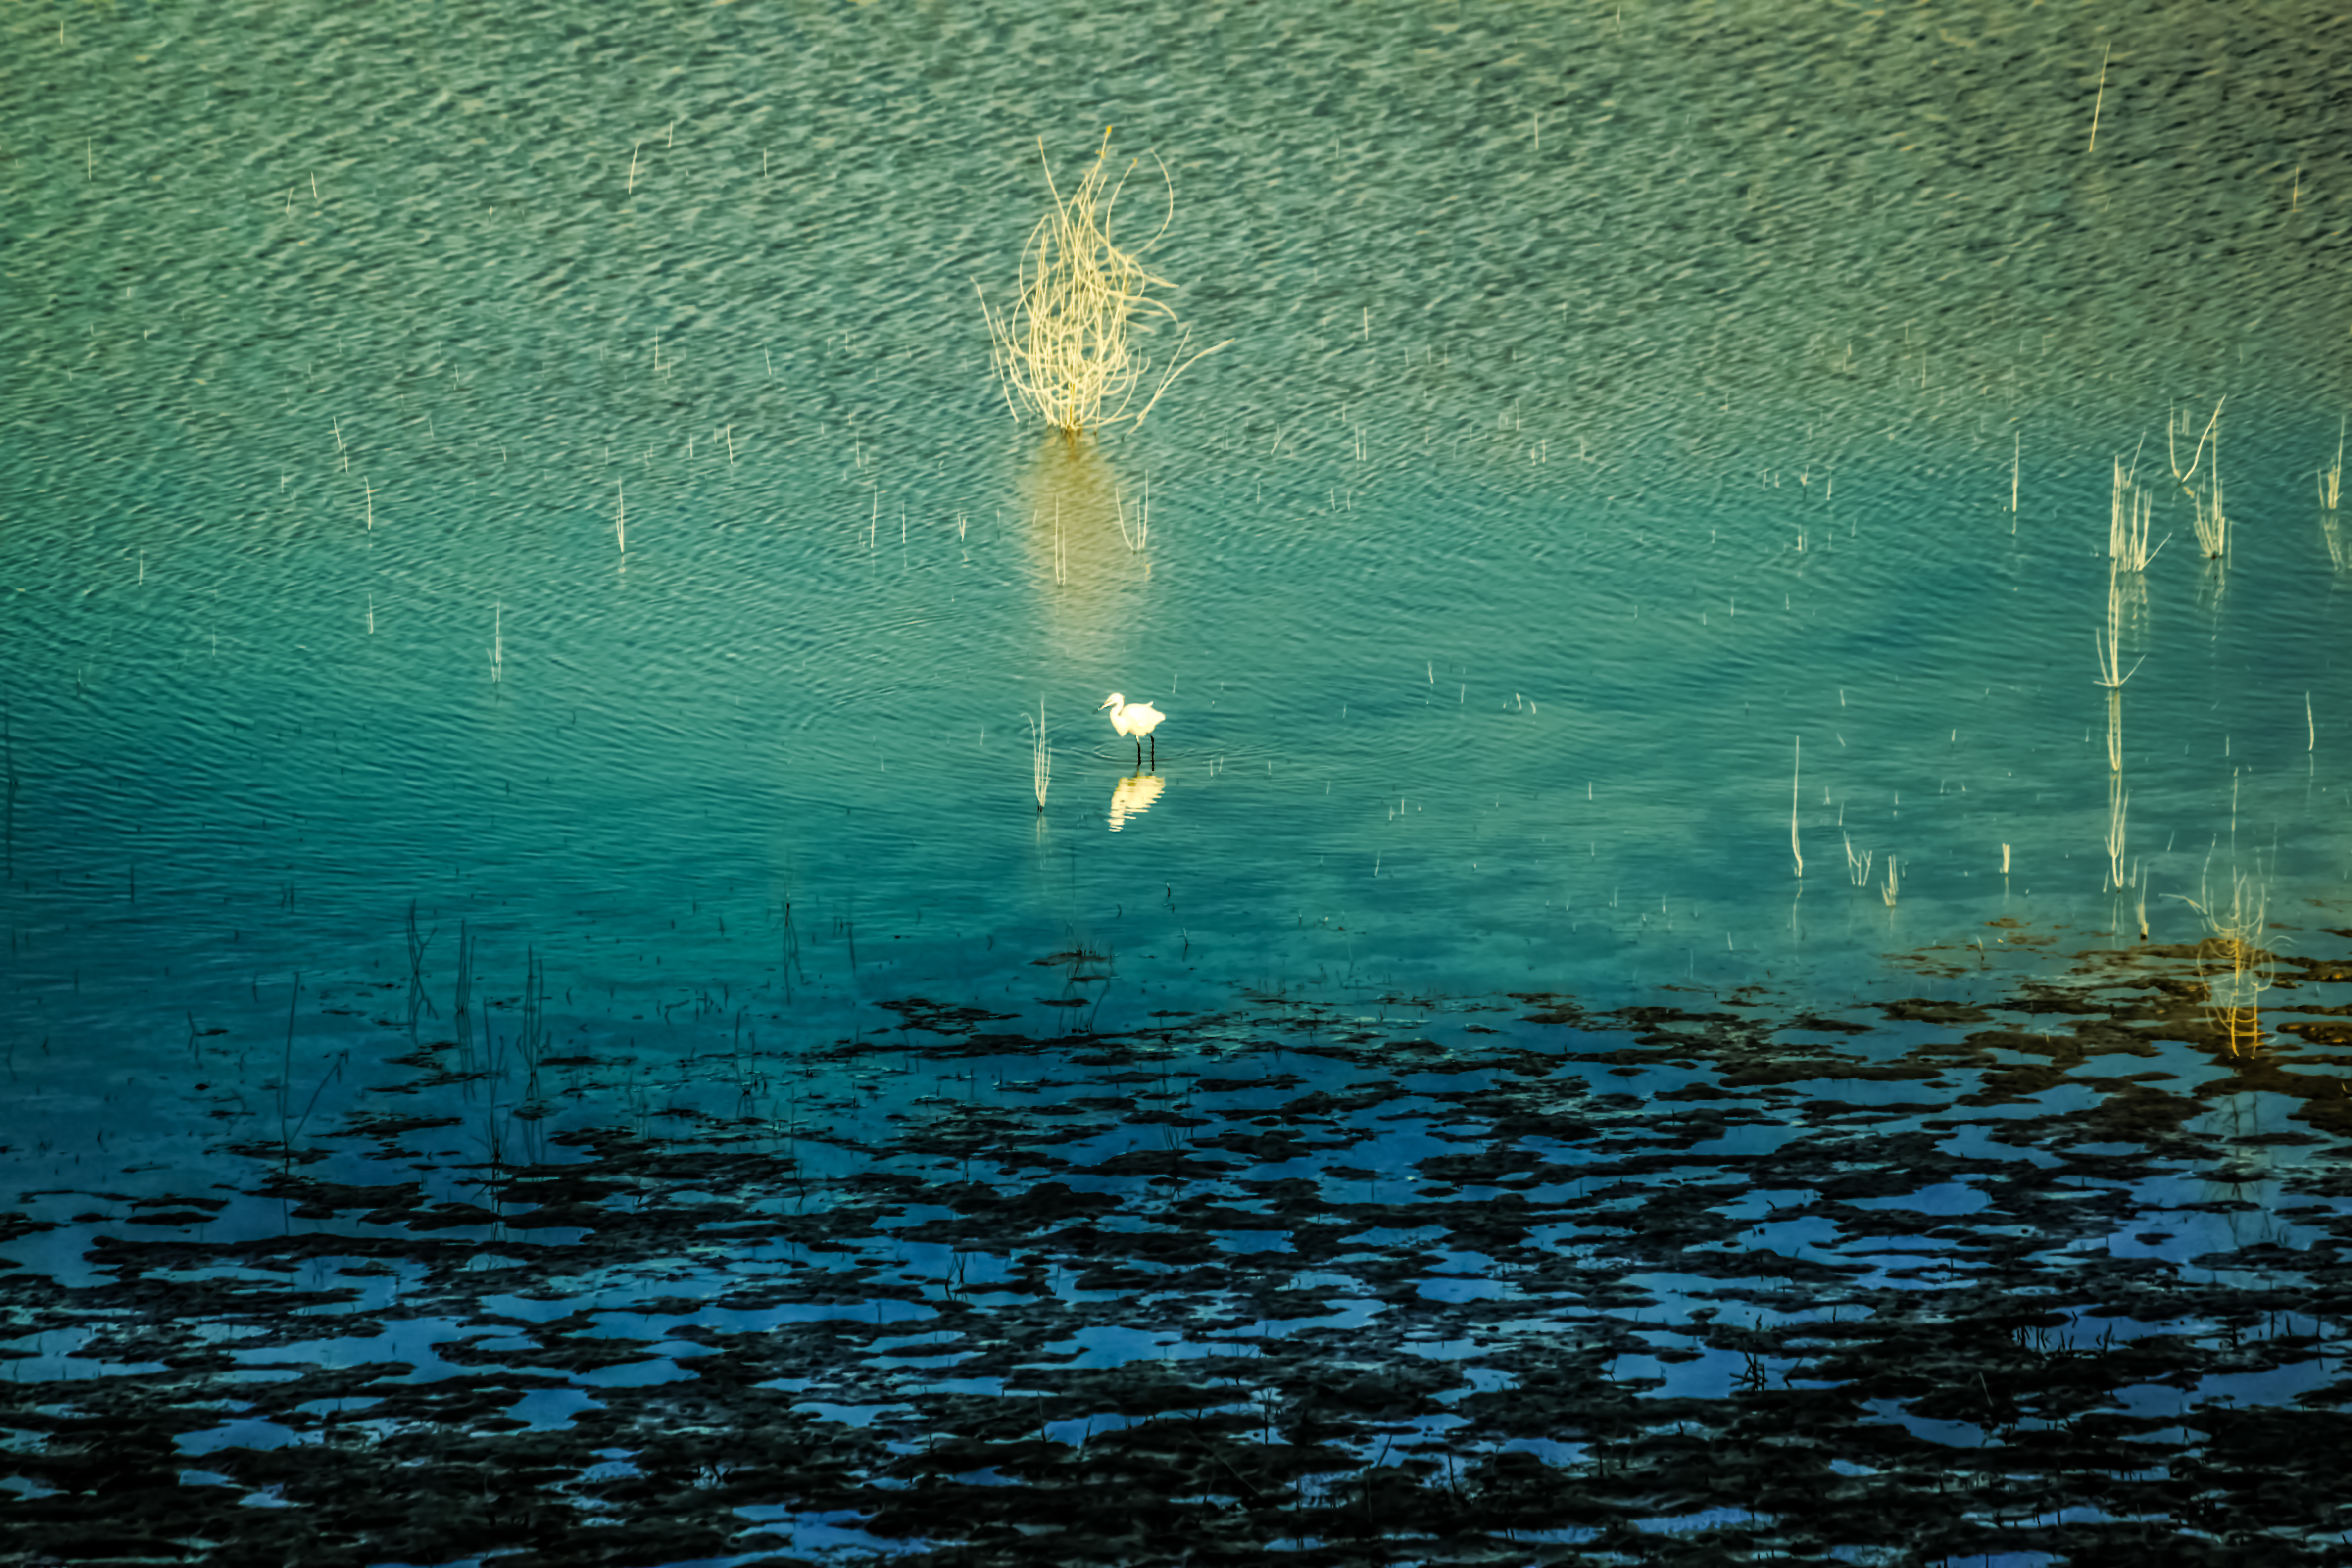
sea, water, ocean, horizon, light, sunlight, wave, lake, underwater, reflection, moonlight, saariysqualitypictures, atmospheric phenomenon